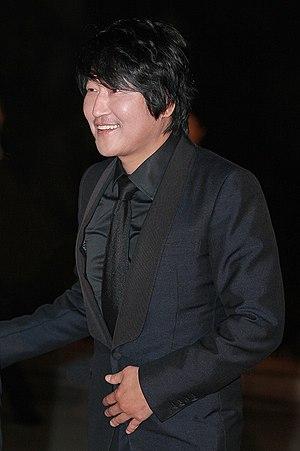
Le 17 janvier est le 17ème jour de l’année du calendrier grégorien. Il reste 348 jours avant la fin de l'année, 349 si elle est bissextile.